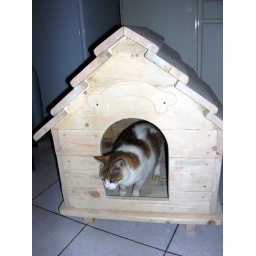
Cat in dog house